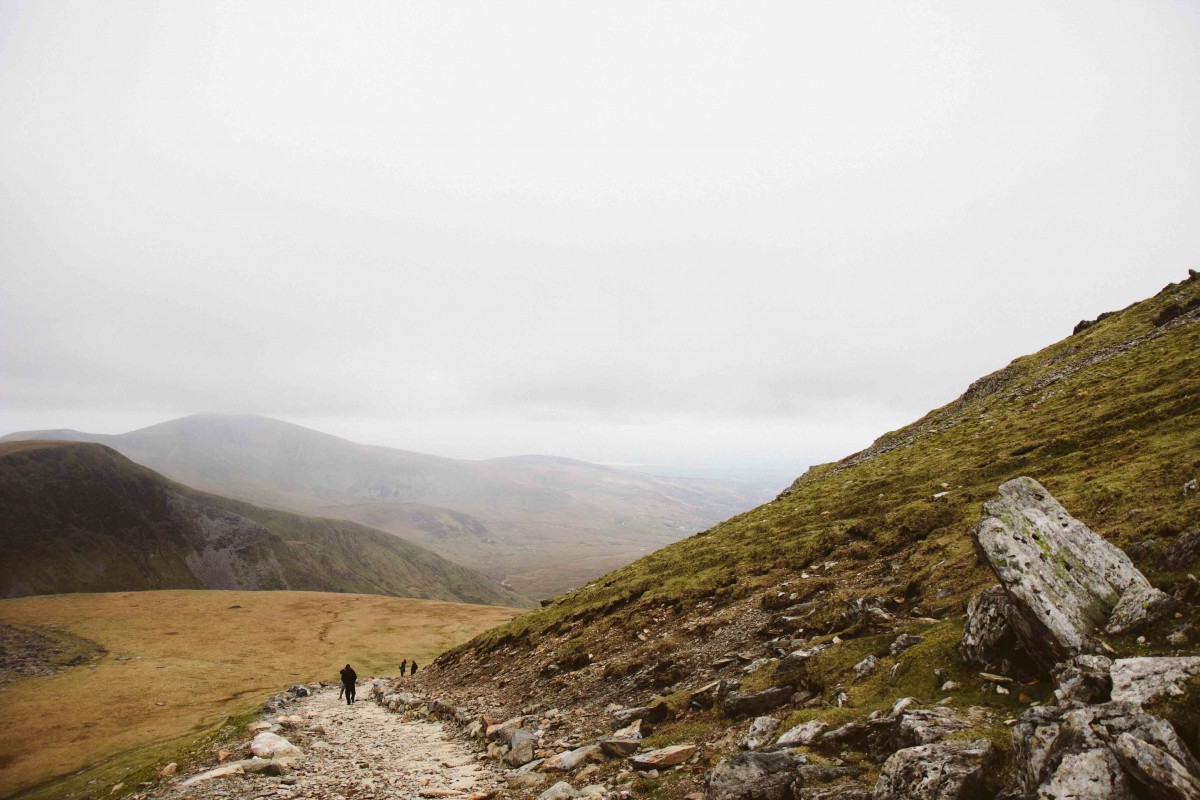
Tags: nature, path, rock, walking, hiking, hill, adventure, valley, mountain range, trek, terrain, ridge, summit, geology, plateau, fell, loch, landform, geographical feature